Transition metal nitrile complexes

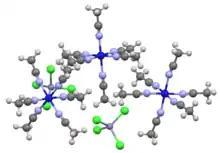
Portion of the structure of the tetrachlorozincate (ZnCl) salt of [Ni(MeCN)]

For the synthesis of some acetonitrile complexes, the nitrile serves as a reductant. This method is illustrated by the conversion of molybdenum pentachloride to the molybdenum(IV) complex: